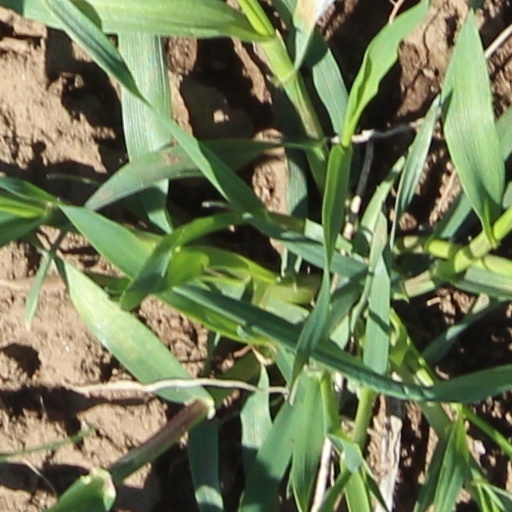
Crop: wheat